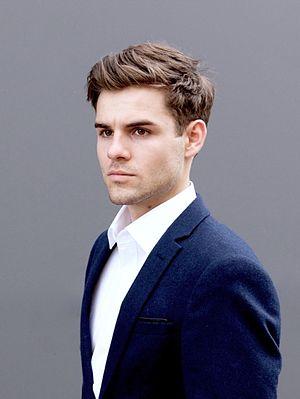
Lucas Reiber est un acteur allemand.